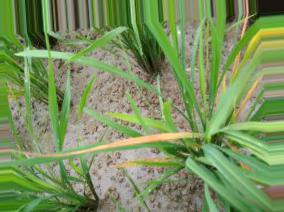
Nhãn: Tungro virus